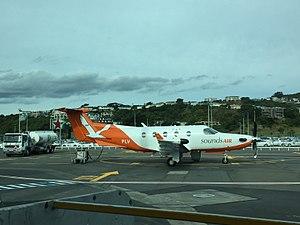
Le Pilatus PC-12 est un avion d'affaires monomoteur à turbopropulseur, qui peut également être utilisé comme cargo ou pour le transport de neuf passagers maximum. Il est capable de faire des décollages et atterrissages courts.